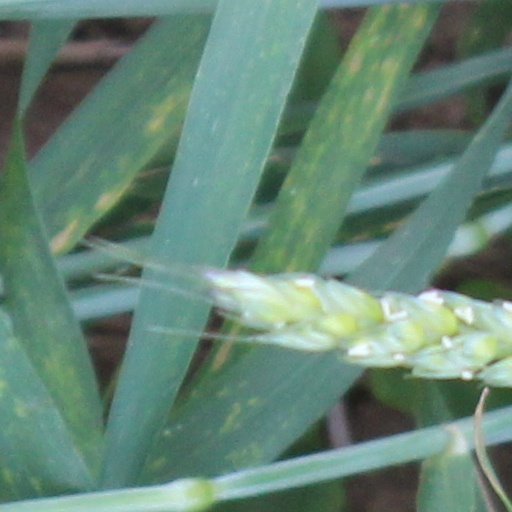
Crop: wheat